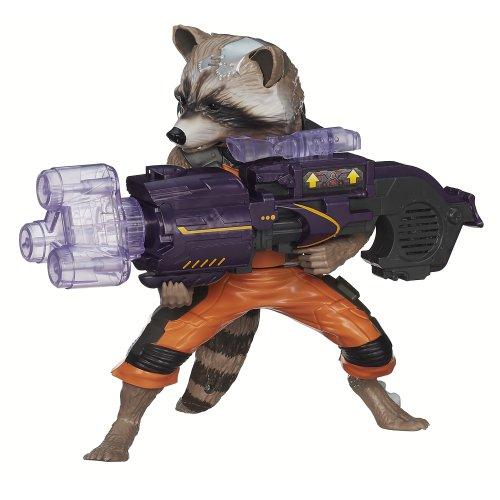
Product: Marvel Guardians of The Galaxy Big Blastin' Rocket Raccoon Figure, 10 Inch
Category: Toys & Games | Toy Figures & Playsets | Action Figures
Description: Awesome electronic Rocket Raccoon figure stands 10 inches tall.
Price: $28.95
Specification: ProductDimensions:5.5x12x10inches|ItemWeight:1.85pounds|ShippingWeight:1.85pounds(Viewshippingratesandpolicies)|DomesticShipping:ItemcanbeshippedwithinU.S.|InternationalShipping:ThisitemcanbeshippedtoselectcountriesoutsideoftheU.S.LearnMore|ASIN:B00IM8W12M|Itemmodelnumber:A7902|Manufacturerrecommendedage:4yearsandup|Batteries:3AAbatteriesrequired.(included)